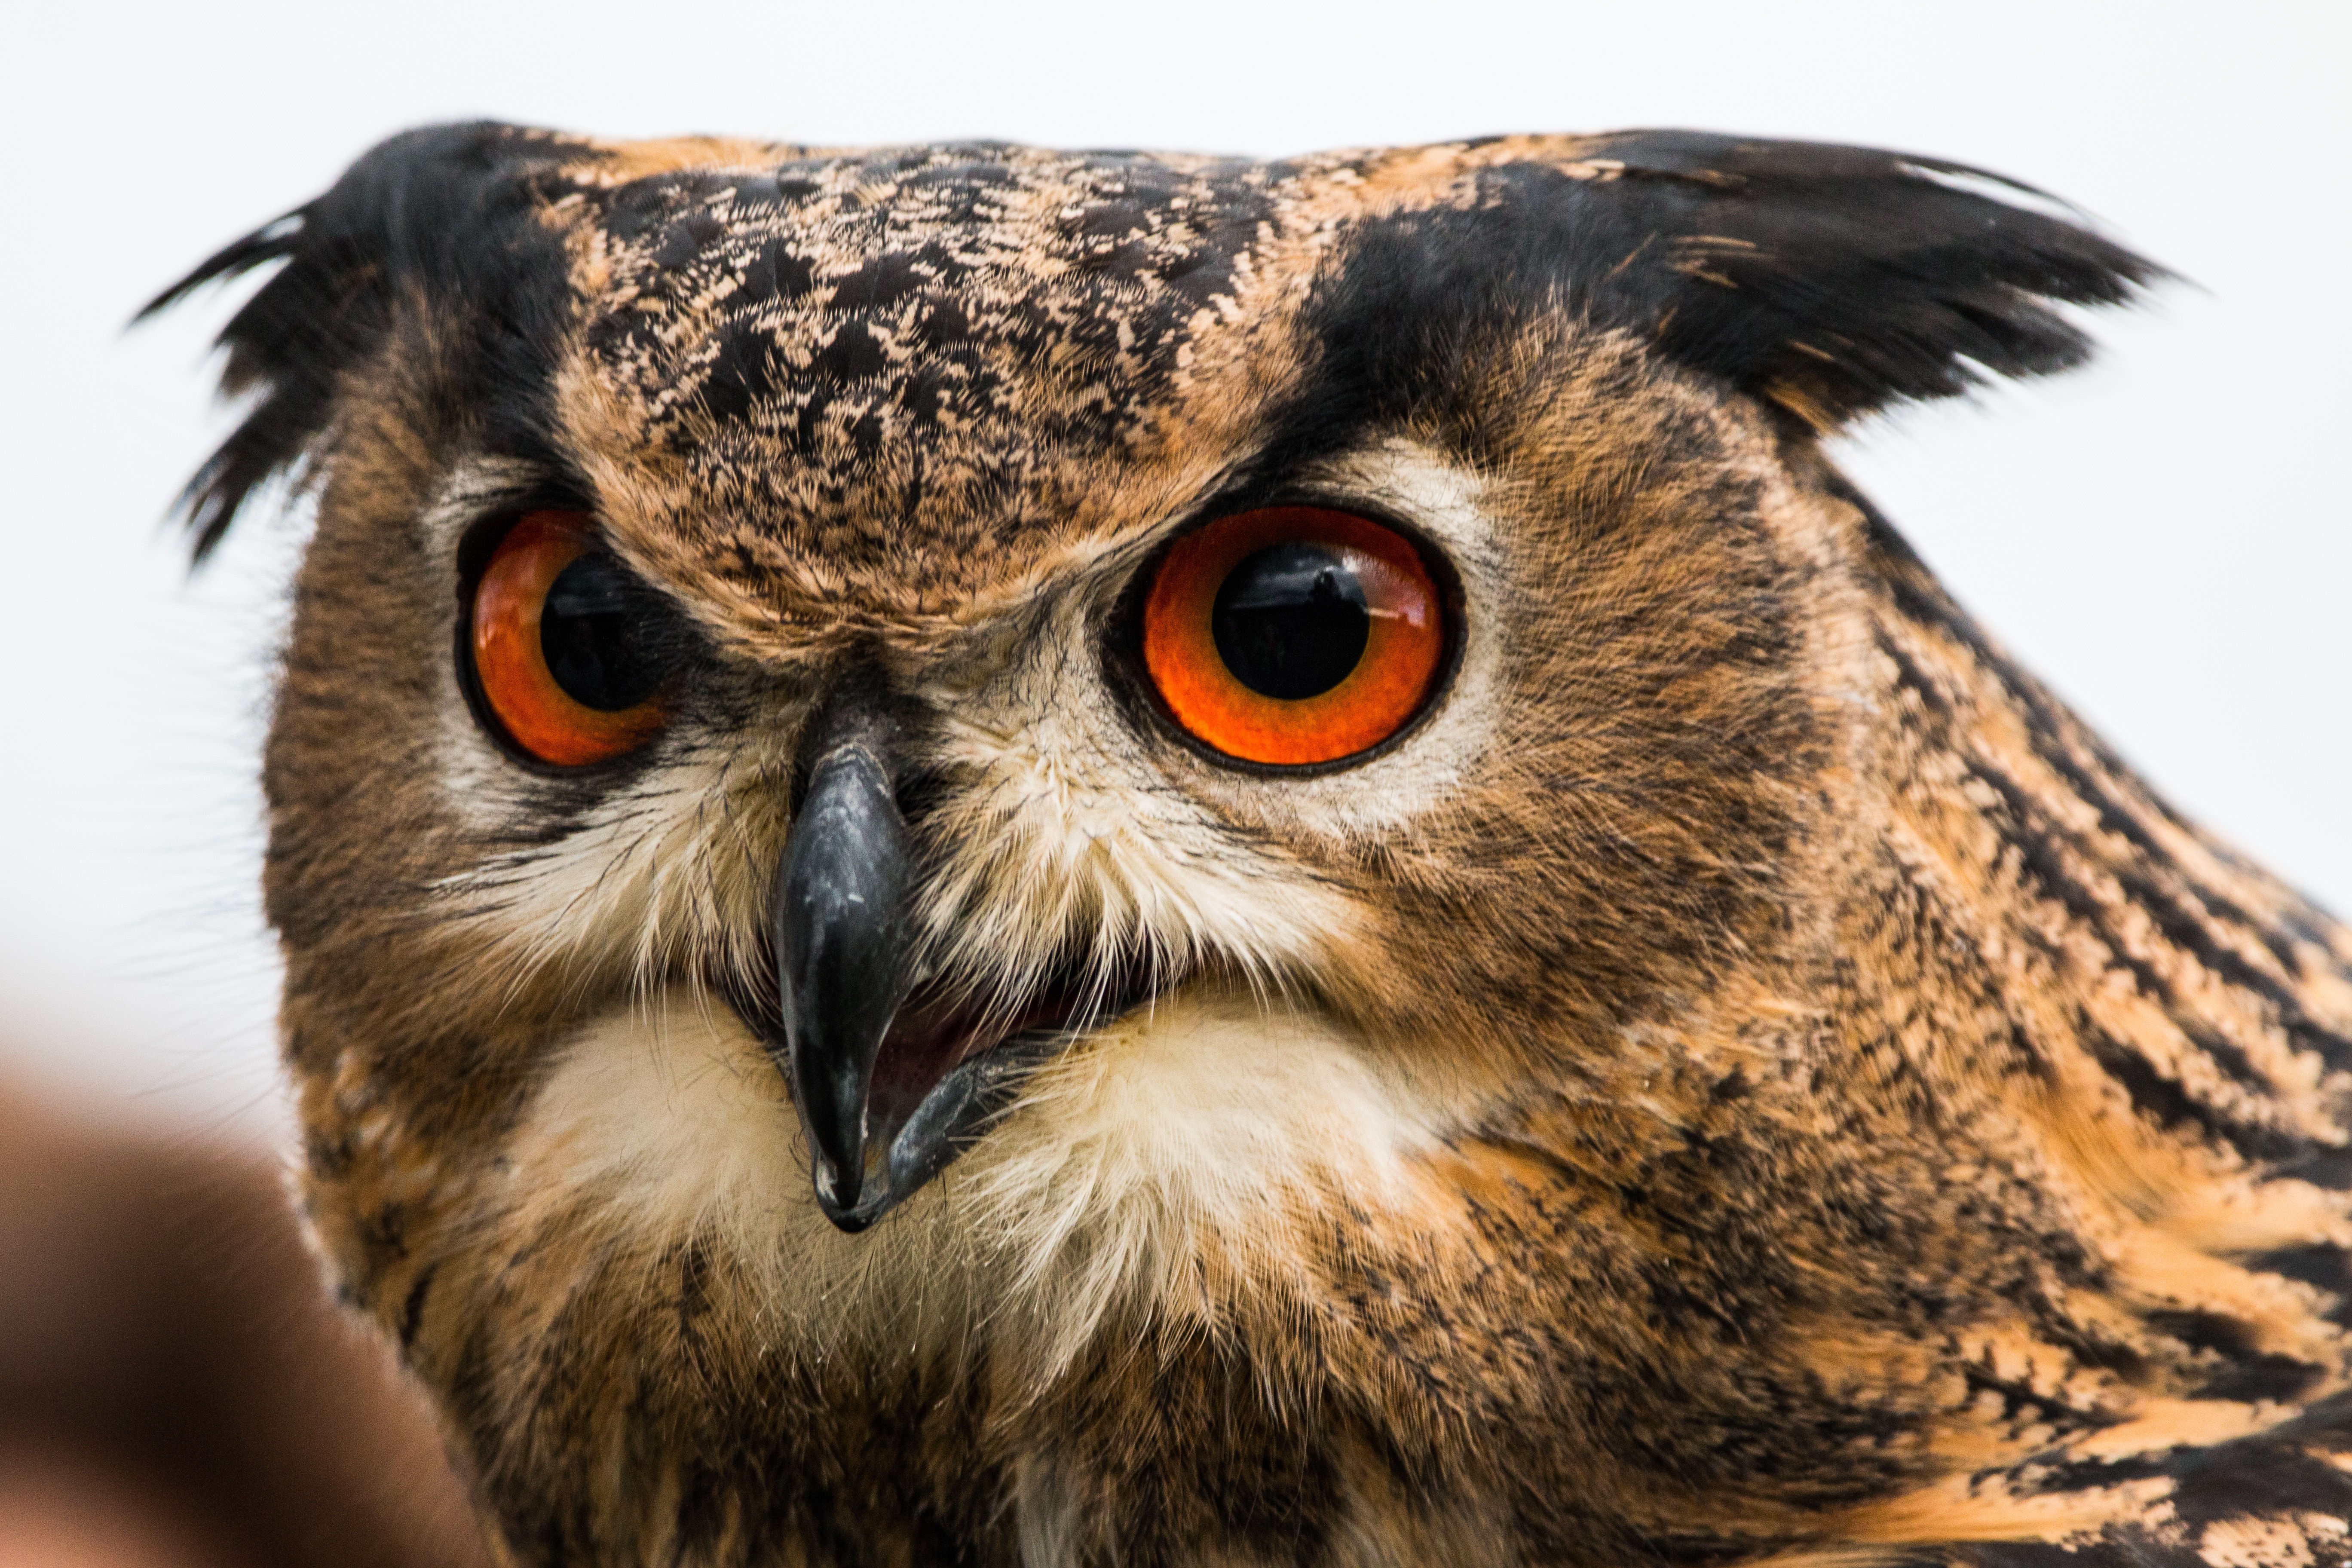
nature, bird, wing, fly, wildlife, beak, owl, feather, fauna, raptor, bird of prey, close up, birds, vertebrate, wild bird, falcon, eagle owl, bubo bubo